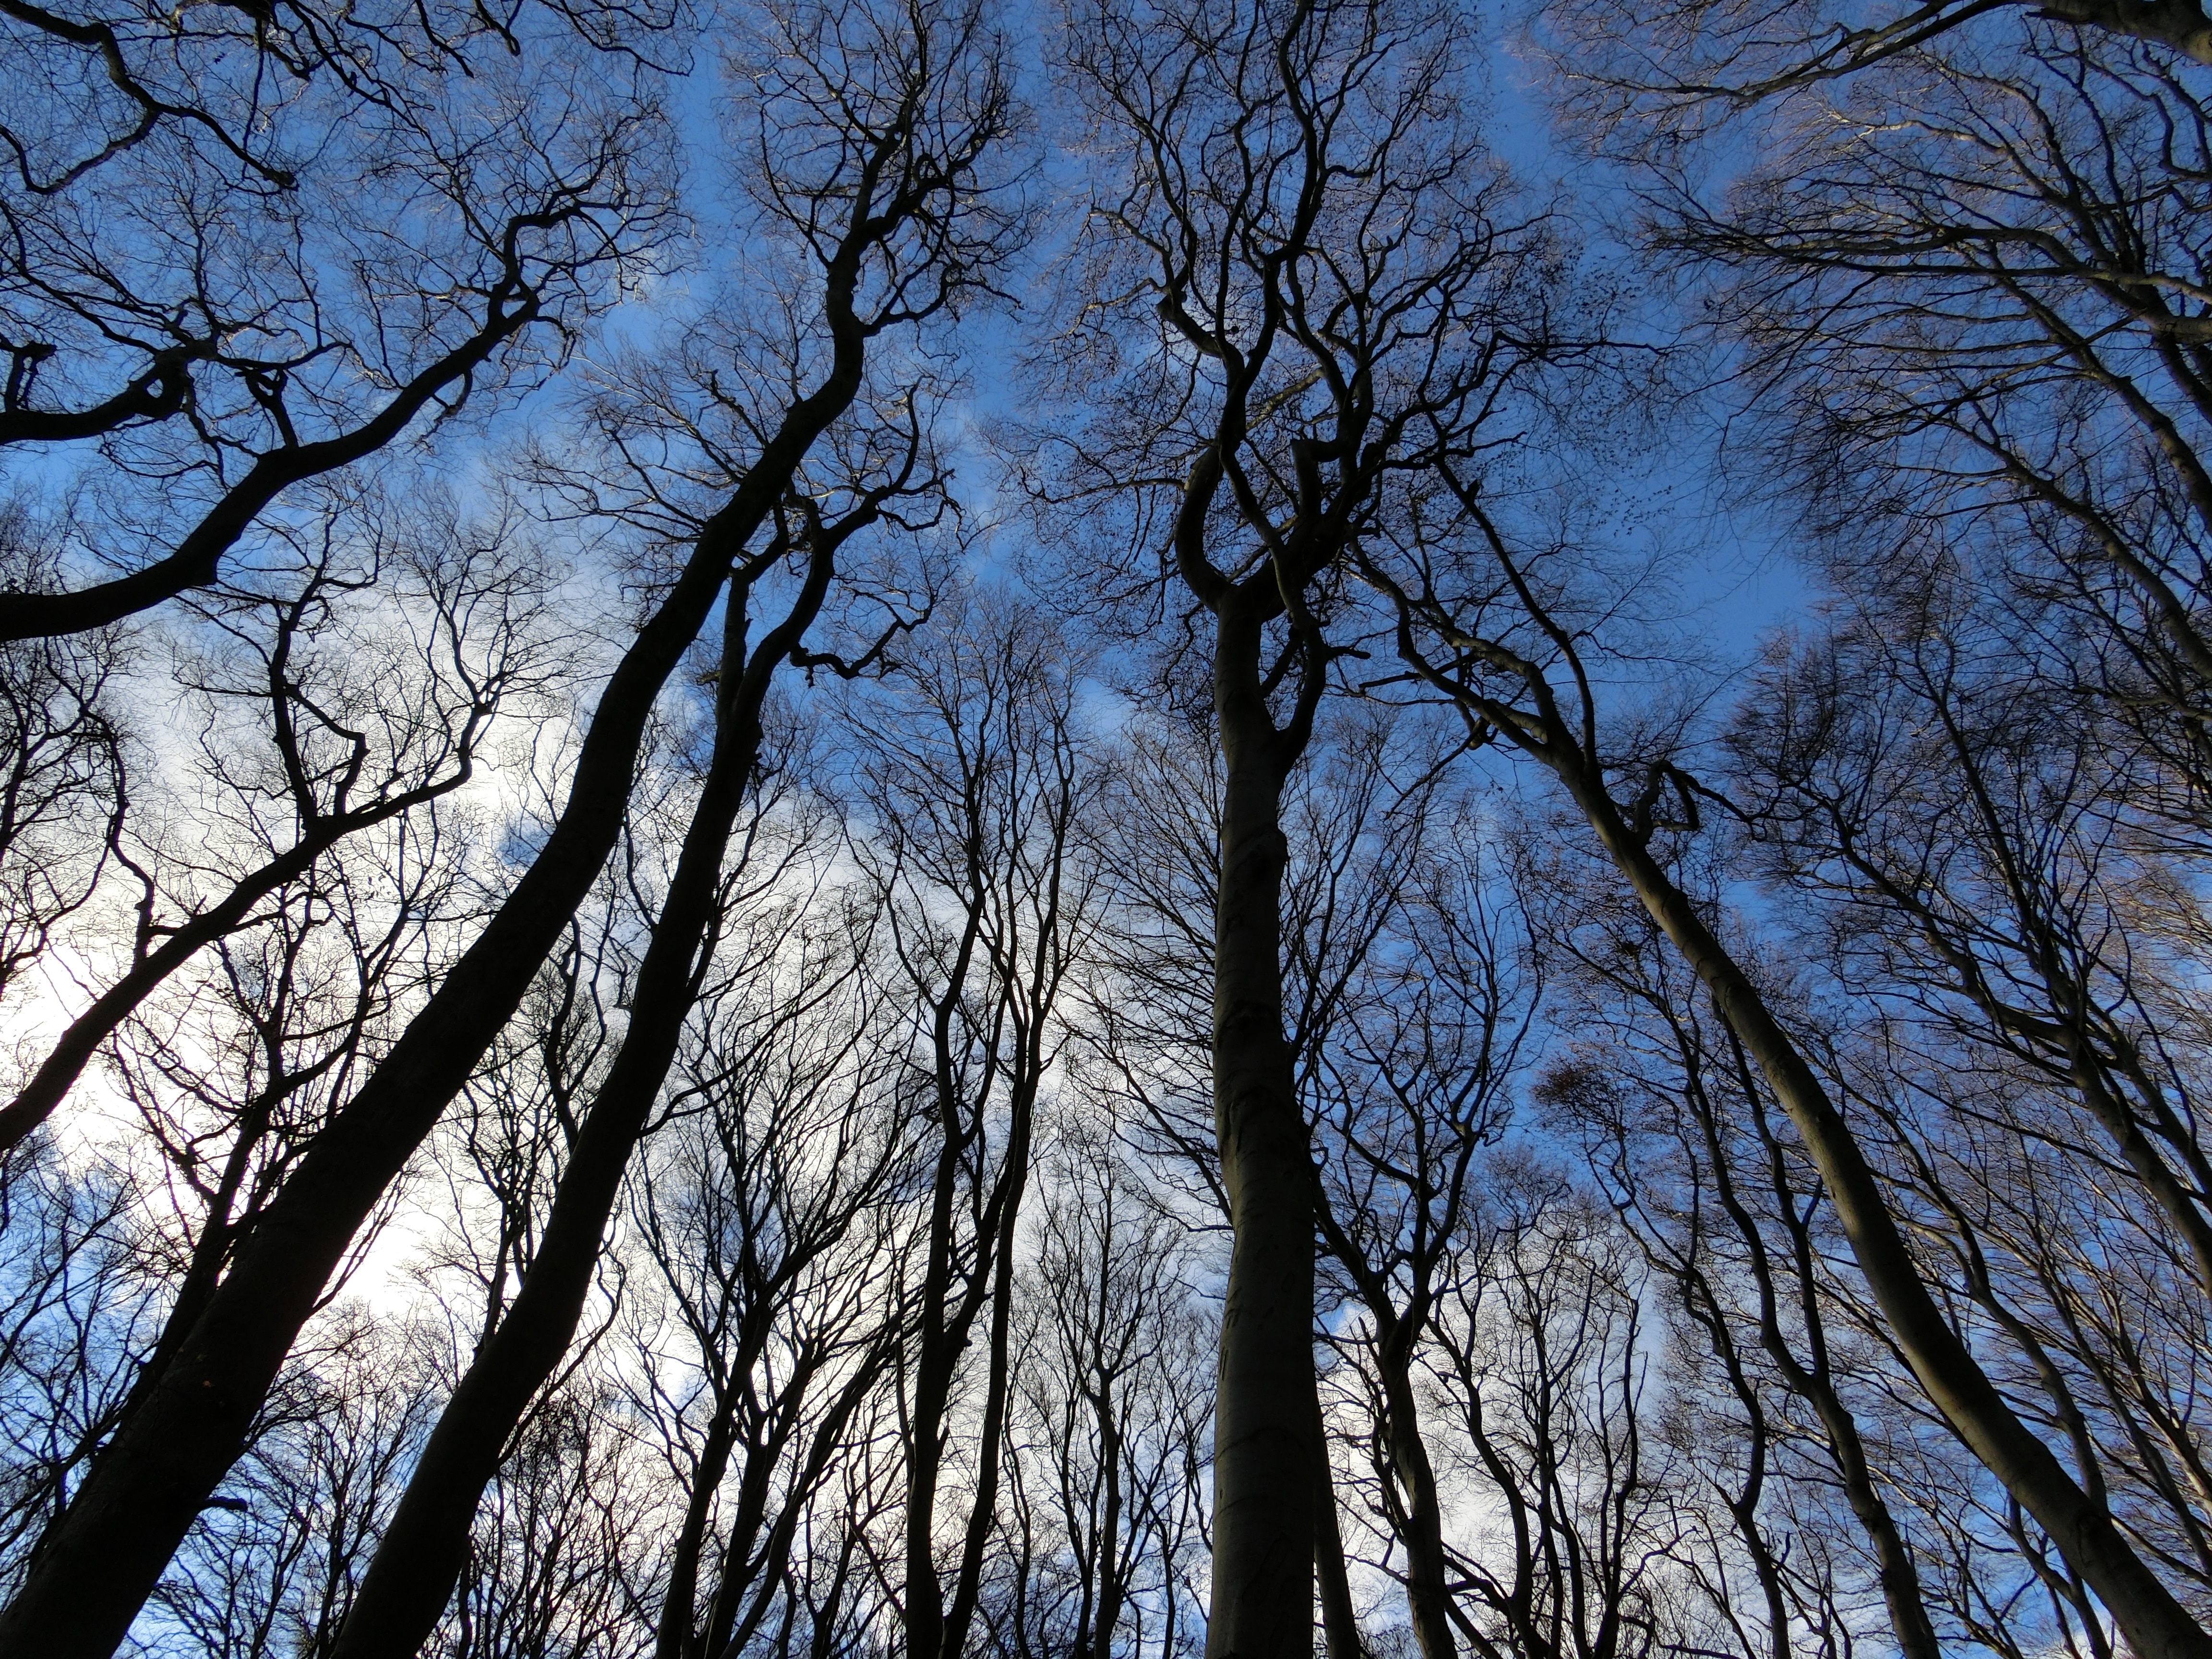
landscape, tree, nature, forest, branch, snow, winter, plant, sky, sunlight, leaf, frost, autumn, season, trees, woodland, habitat, freezing, rugen, atmospheric phenomenon, woody plant